List of birds of the United States

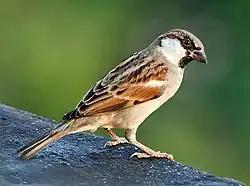
House sparrow

The mimids are a family of passerine birds which includes thrashers, mockingbirds, tremblers, and the New World catbirds. These birds are notable for their vocalization, especially their remarkable ability to mimic a wide variety of birds and other sounds heard outdoors. The species tend towards dull grays and browns in their appearance.